Pope House Museum

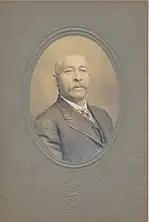
Dr. M.T. Pope, circa 1900

Black professionals began to build homes in the area known as the Third Ward, which included the 500 block of South Wilmington Street. In 1901, Pope decided to build his house in this area. Pope’s neighbors included other prominent African Americans, including another doctor and a pharmacist. His home was located near his office on East Hargett Street, which at the time was the heart of the black business district.